Eşrefpaşalılar

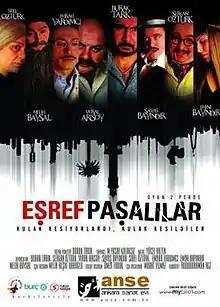
Theatrical poster

Eşrefpaşalılar is a 2010 Turkish comedy-drama film directed by Hüdaverdi Yavuz.